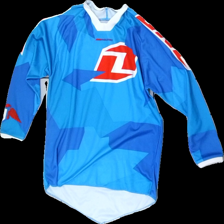
View: front
Type: Training top
Category: Children
Brand: Not in the list
Brand text on label: atom
Colors: Blue, Red
Material: 100% polyester
Pattern: Geometric print
Cut: Regular
Season: All
Trend: Sports
Price range: 50-100
Recommended usage: Reuse
Comment: and logo print